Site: brandenburg
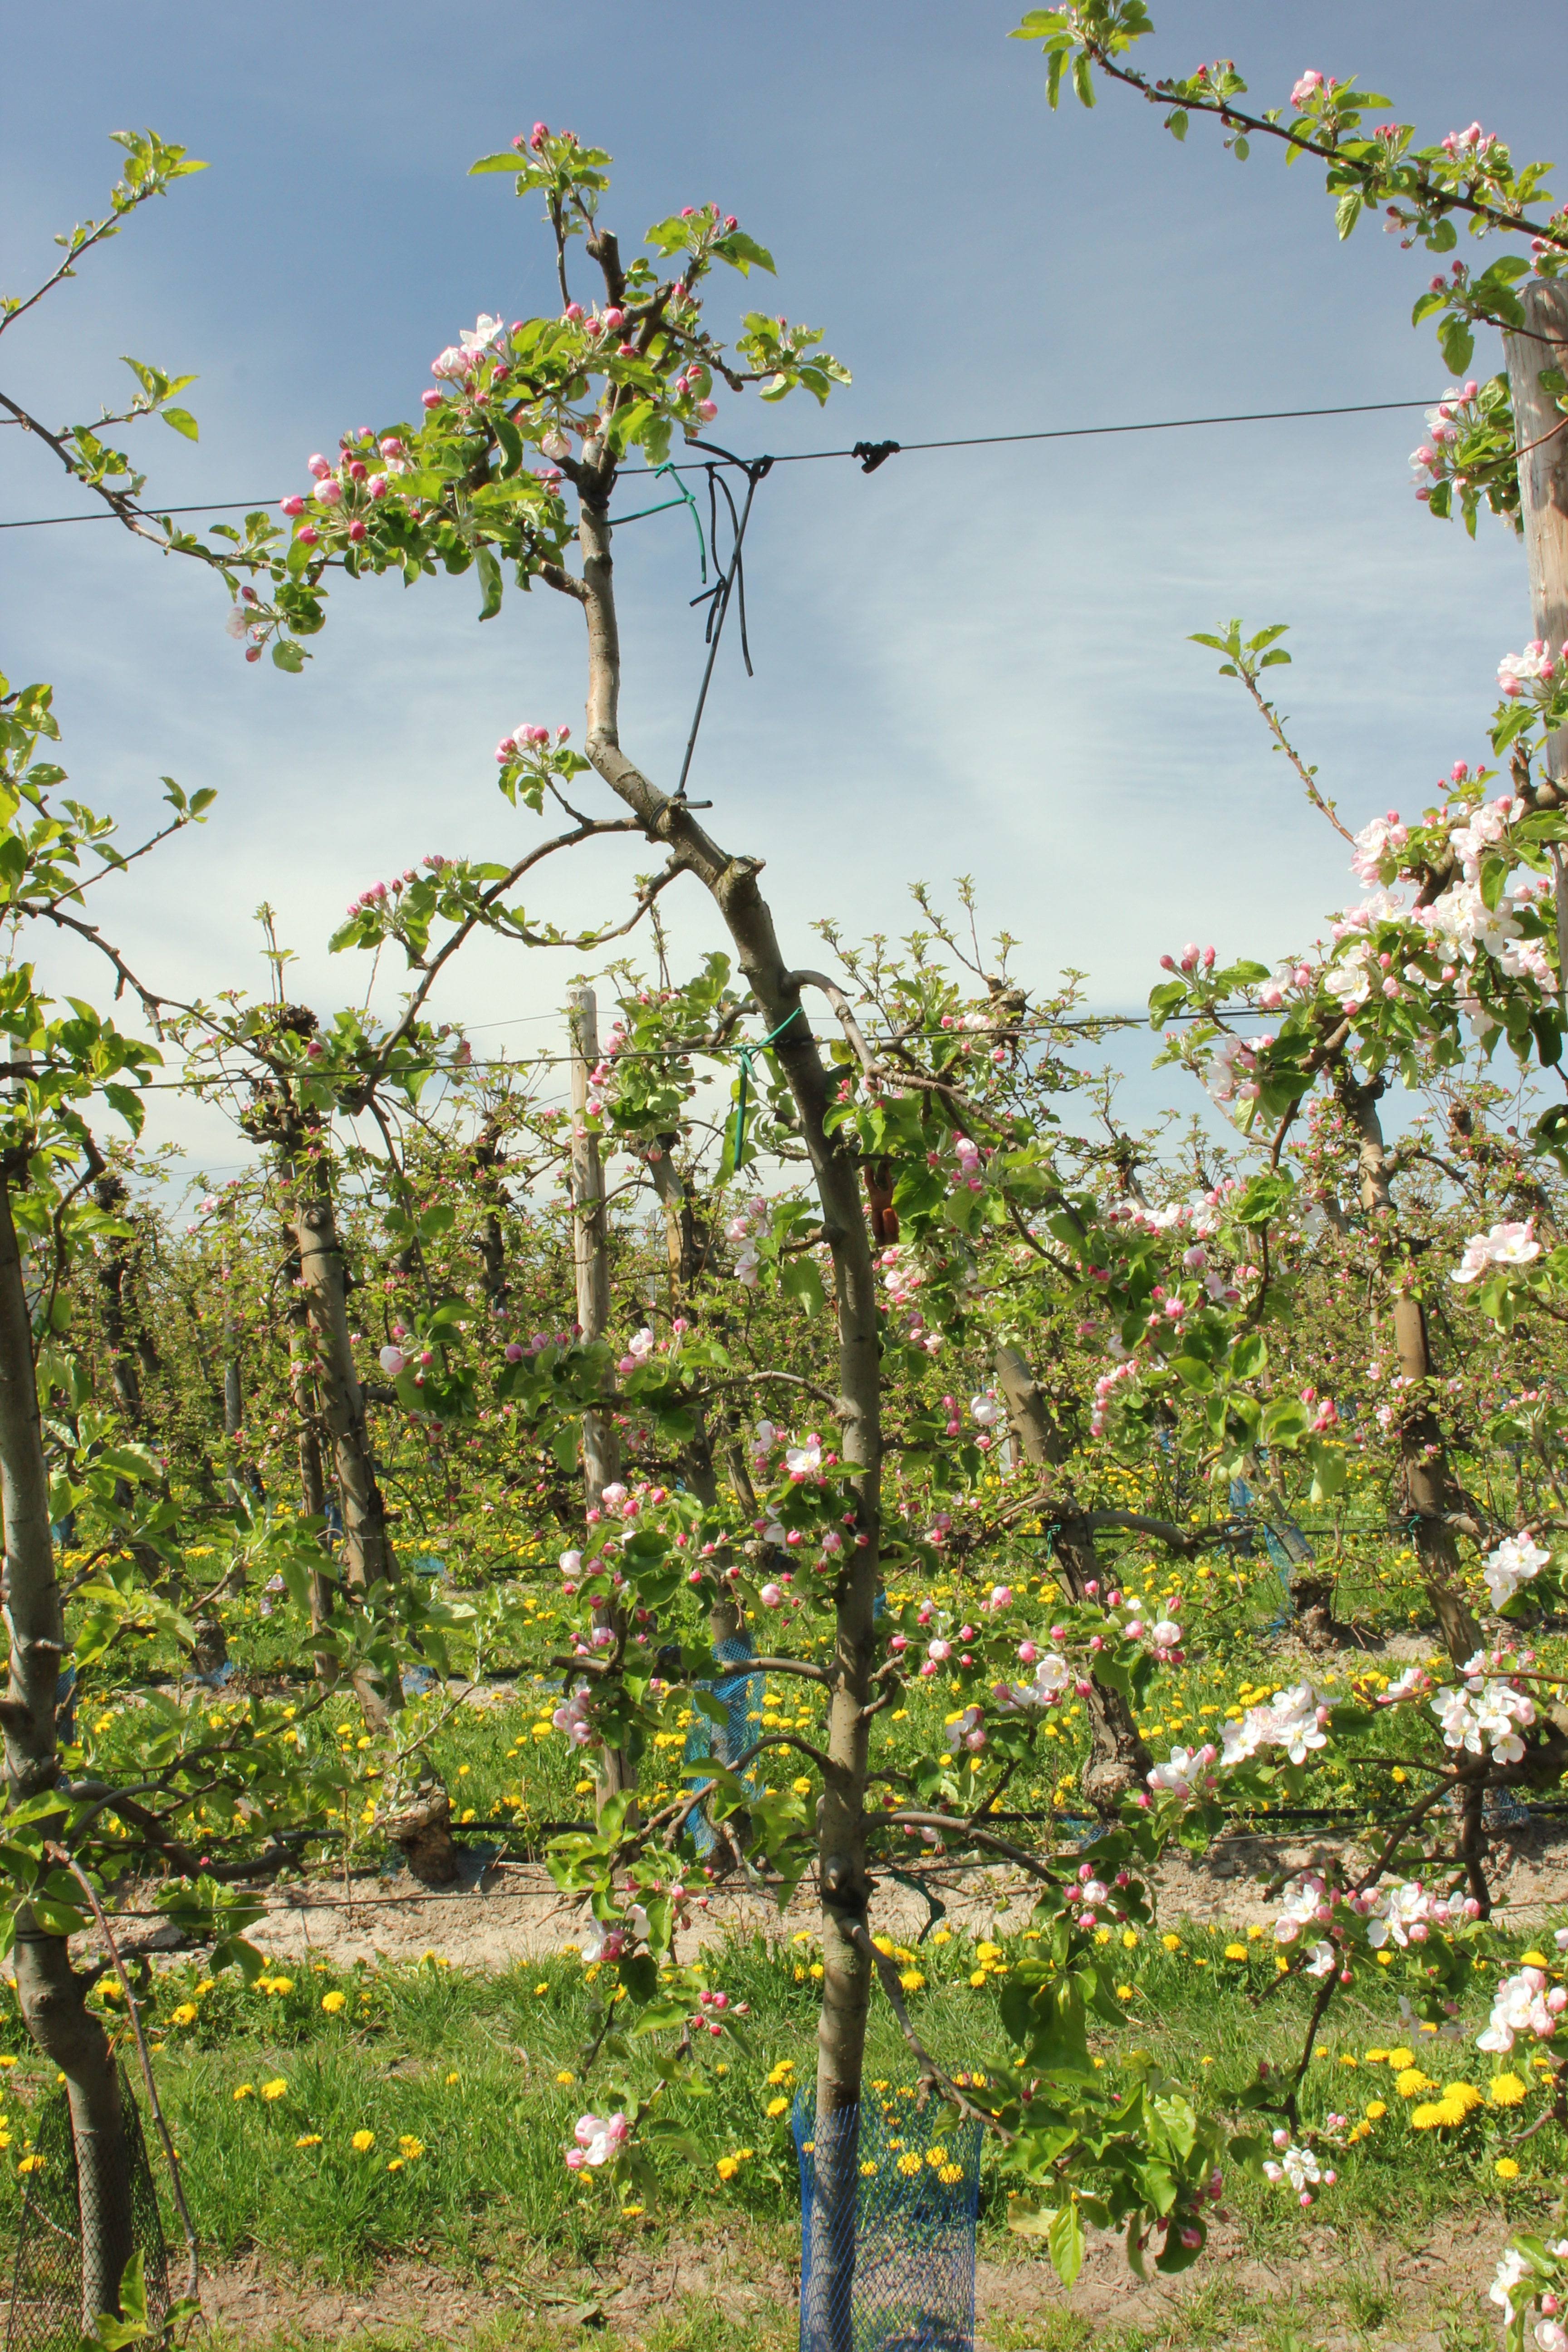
Growth stage (BBCH 57): Inflorescence emergence